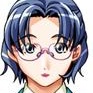
Portrait style: Anime Portrait